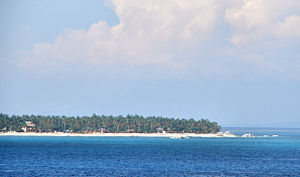
Malapascua
Den sydlige ende af Malapascua.
Malapascua er en ø i Visayas regionen af Filippinerne. Øen strækker sig ca. to kilometer i nord-sydlig retning og er omtrent halvt så bred, på det bredeste sted.